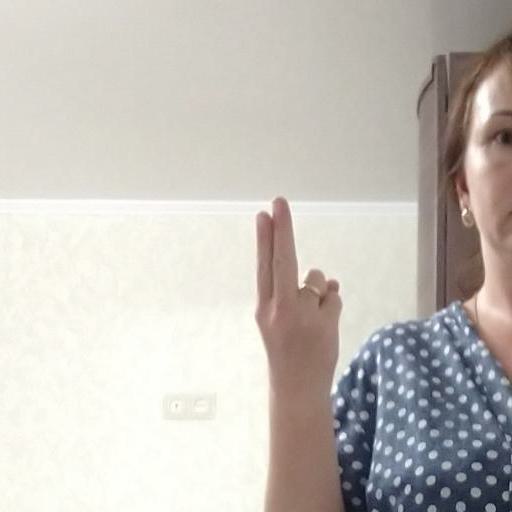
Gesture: two_up_inverted